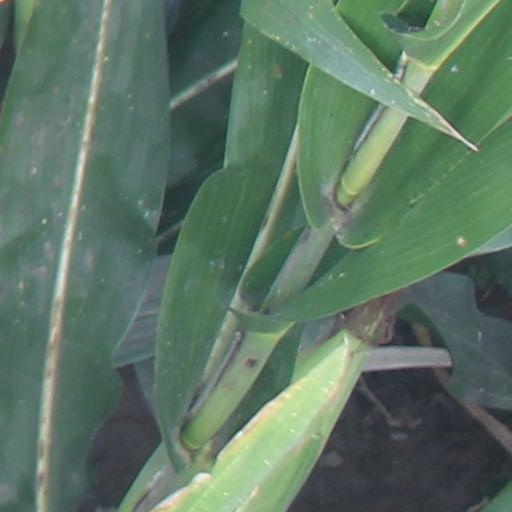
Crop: maize; corn